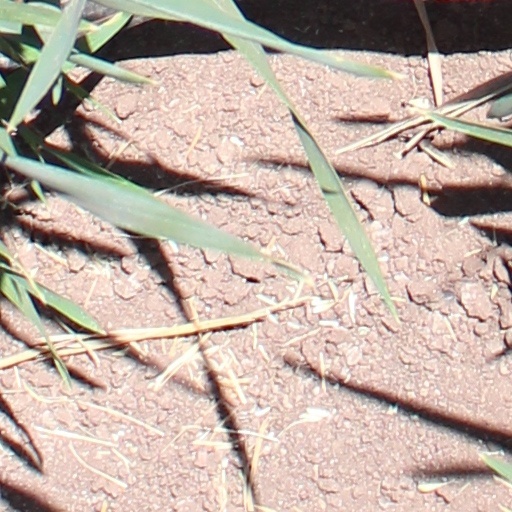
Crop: wheat